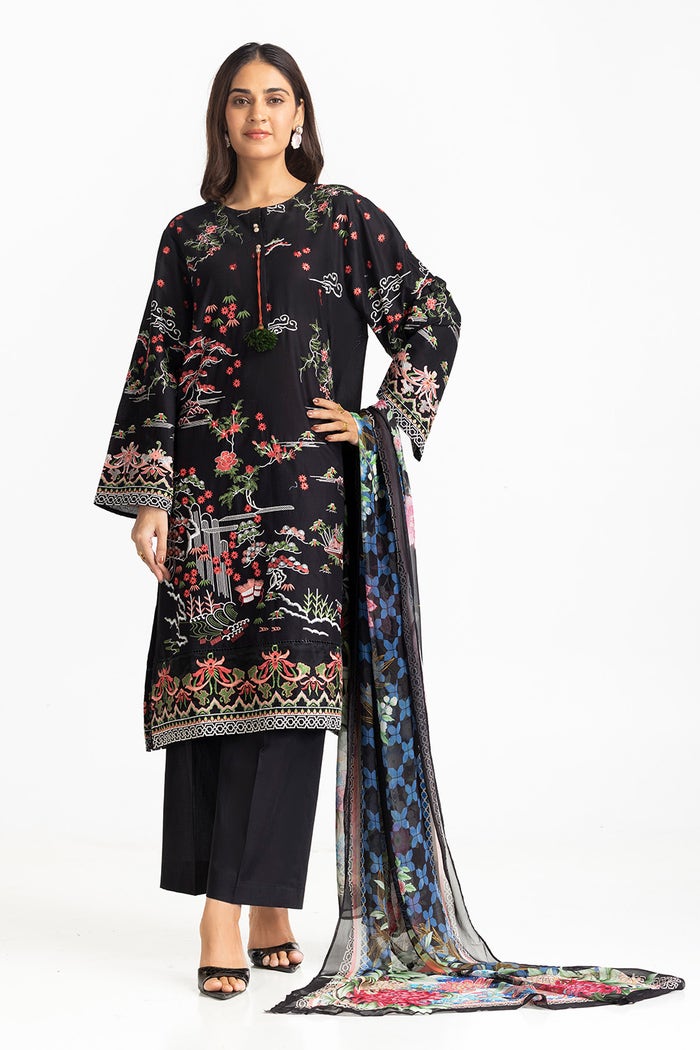
black multi embroidered chiffon stitched